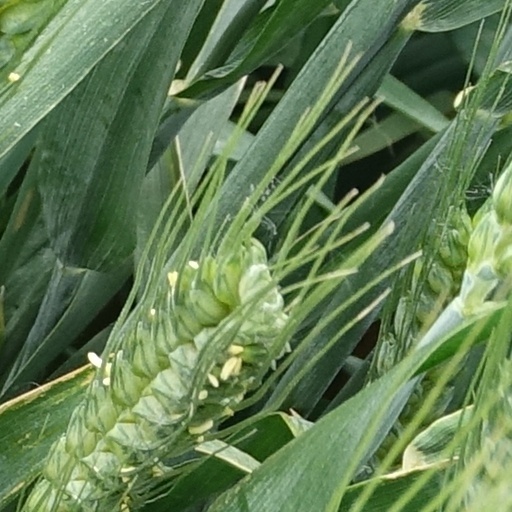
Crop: wheat